Rockwood Area School District

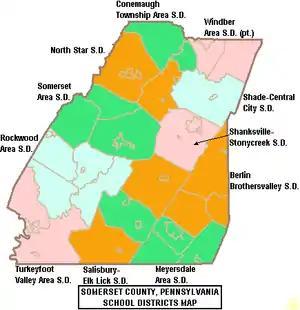

The Rockwood Area School District is a public school district located in Somerset County, Pennsylvania. It serves the boroughs of Rockwood, New Centerville, Casselman, and Seven Springs, plus the townships of Milford Township, Black Township, Upper Turkeyfoot Township, and Middlecreek Township in Somerset County, Pennsylvania. The district encompasses approximately . According to 2007 local census data, it serves a resident population of 5,680.